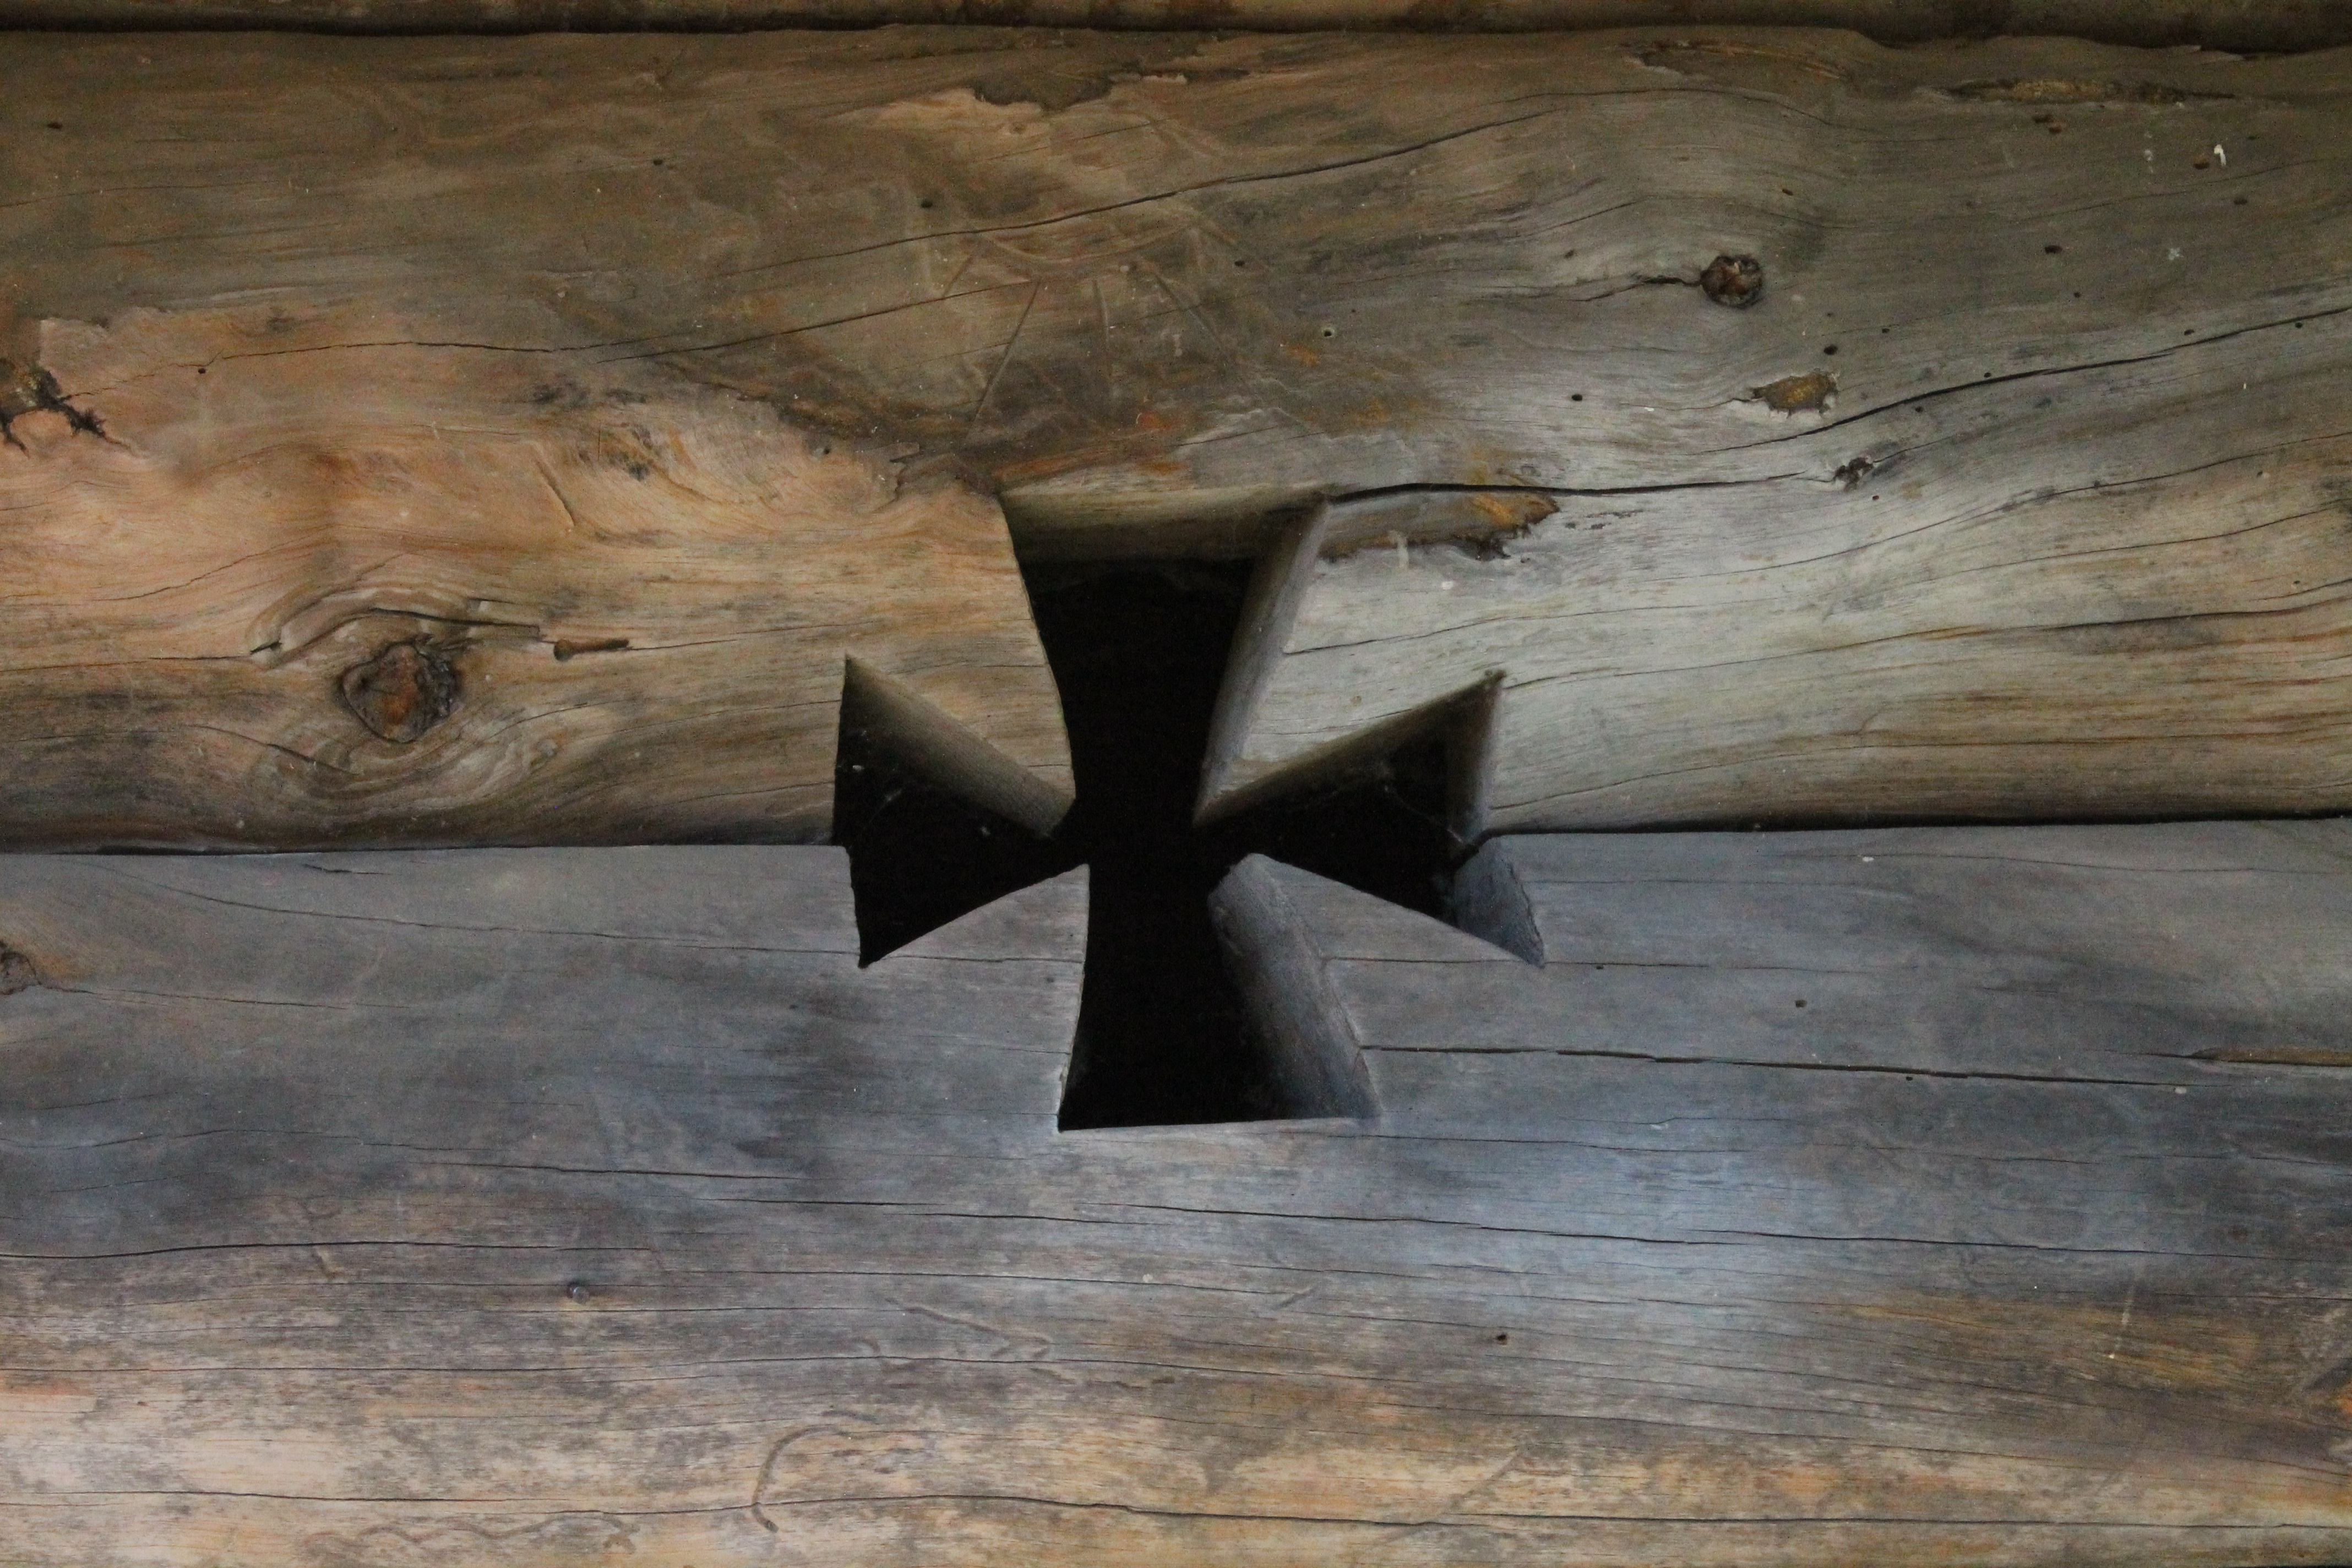
wing, wood, house, texture, floor, interior, wall, religion, church, cross, decor, ornament, art, ukraine, history, carving, flooring, christi, folk art, ancient history, the sacrament